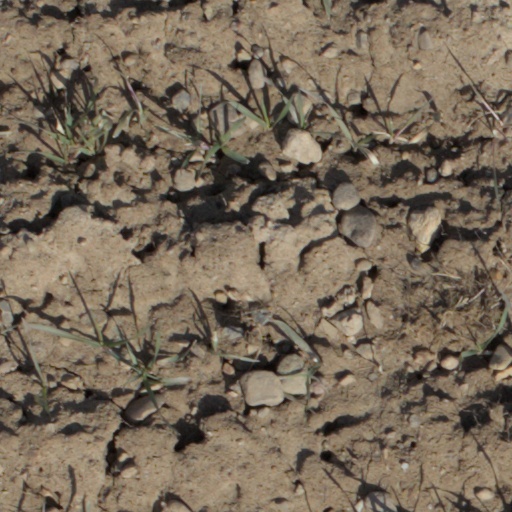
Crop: wheat